Killing of Gidone Busch

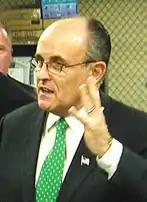
Rudy Giuliani

In the aftermath of the killing, many neighborhood residents gathered in the street, chanting "Justice" while occasionally throwing objects at police. Many demanded to know why Mayor Rudy Giuliani did not go to Brooklyn to address their concerns about police brutality.